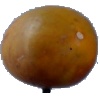
Label: Cucumber Ripe 2